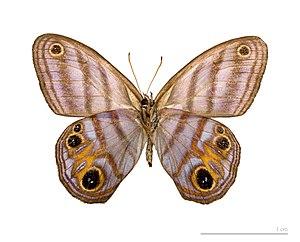
La sous-famille des Satyrinae regroupe des insectes lépidoptères de la famille des Nymphalidae.